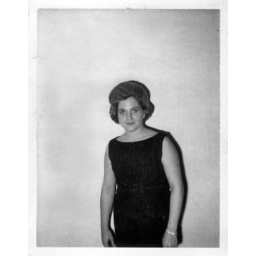
1964 Jan in black dress